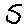
Label: 5